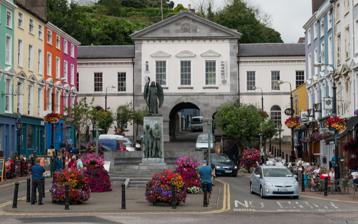
Building: Arch Building, Cobh
Country: Ireland
Year built: 1806
Municipal building in Cobh, County Cork, Ireland Arch Building Foirgneamh Áirse Arch Building Arch Building Location within County Cork General information Architectural style Neoclassical style Address Casement Square Town or city Cobh Country Ireland Coordinates 51°51′03″N 8°17′43″W / 51.8507°N 8.2953°W / 51.8507; -8.2953 Completed 1806 Design and construction Architect(s) Alexander Deane The Arch Building ( Irish : Foirgneamh Áirse ), previously known as Cobh Town Hall and before that as Queenstown Town Hall ( Irish : Halla an Bhaile An Cóbh ), is a municipal building in Casement Square, Cobh , County Cork , Ireland. The building currently accommodates a public library and a tourist information centre . It is included in Cork County Council 's Record of Protected Structures . History The building was commissioned as a market house by John Smith-Barry (1793–1837), whose seat was at Fota House , and was completed in 1806. It was then remodelled and enlarged in the mid-19th century, as part of a larger scheme commissioned by his son, James Hugh Smith-Barry (1716–1856), to create a new square, known as Scotts Square. The enlarged building was designed by Alexander Deane in the neoclassical style , built in brick with a cement render finish and with grey limestone dressings, and was officially opened on 27 May 1852. The design involved a symmetrical main frontage of thirteen bays facing onto the new square. The central section of three bays, which was slightly projected forward and faced in grey limestone on the ground floor, featured a carriageway arch flanked by two smaller pedestrian arches, all with voussoirs and keystones . On the first floor, there was a central sash window with a segmental headed pediment , flanked by two sash windows with triangular pediments, all with window sills . The central section was surmounted by a modillioned cornice and by a pediment with a coat of arms in the tympanum . The wings of five bays each were fenestrated by round headed windows with architraves on the ground floor, and by sash windows with architraves on the first floor, and were surmounted by modillioned cornices. After the Cunard passenger liner RMS Lusitania was sunk by a German U-boat off the Old Head of Kinsale , while en route from the US to Liverpool on 7 May 1915, local fishermen collected the bodies of the victims from the beach and laid them out in the assembly hall. Scotts Square was renamed Casement Square in memory of the Irish nationalist, Roger Casement , when Queenstown was renamed Cobh in 1920. A statue, intended to commemorate the victims of the Lusitania disaster, was sculpted by Jerome Connor in the form of an Angel of Peace standing above two fishermen and was unveiled in front of the building in Casement Square in 1968. In 1976, the building was converted for use as a public library at a cost of £75,000. The building also became the home of the local tourist information centre , and the District Court also occupied part of the building until it closed in 2010. A significant programme of repair works, to restore the main frontage of the building, was undertaken in 2012. References